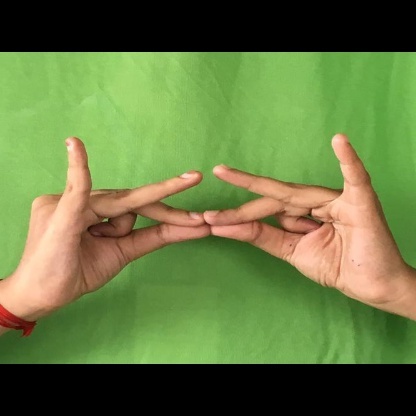
Mudra: Sakata